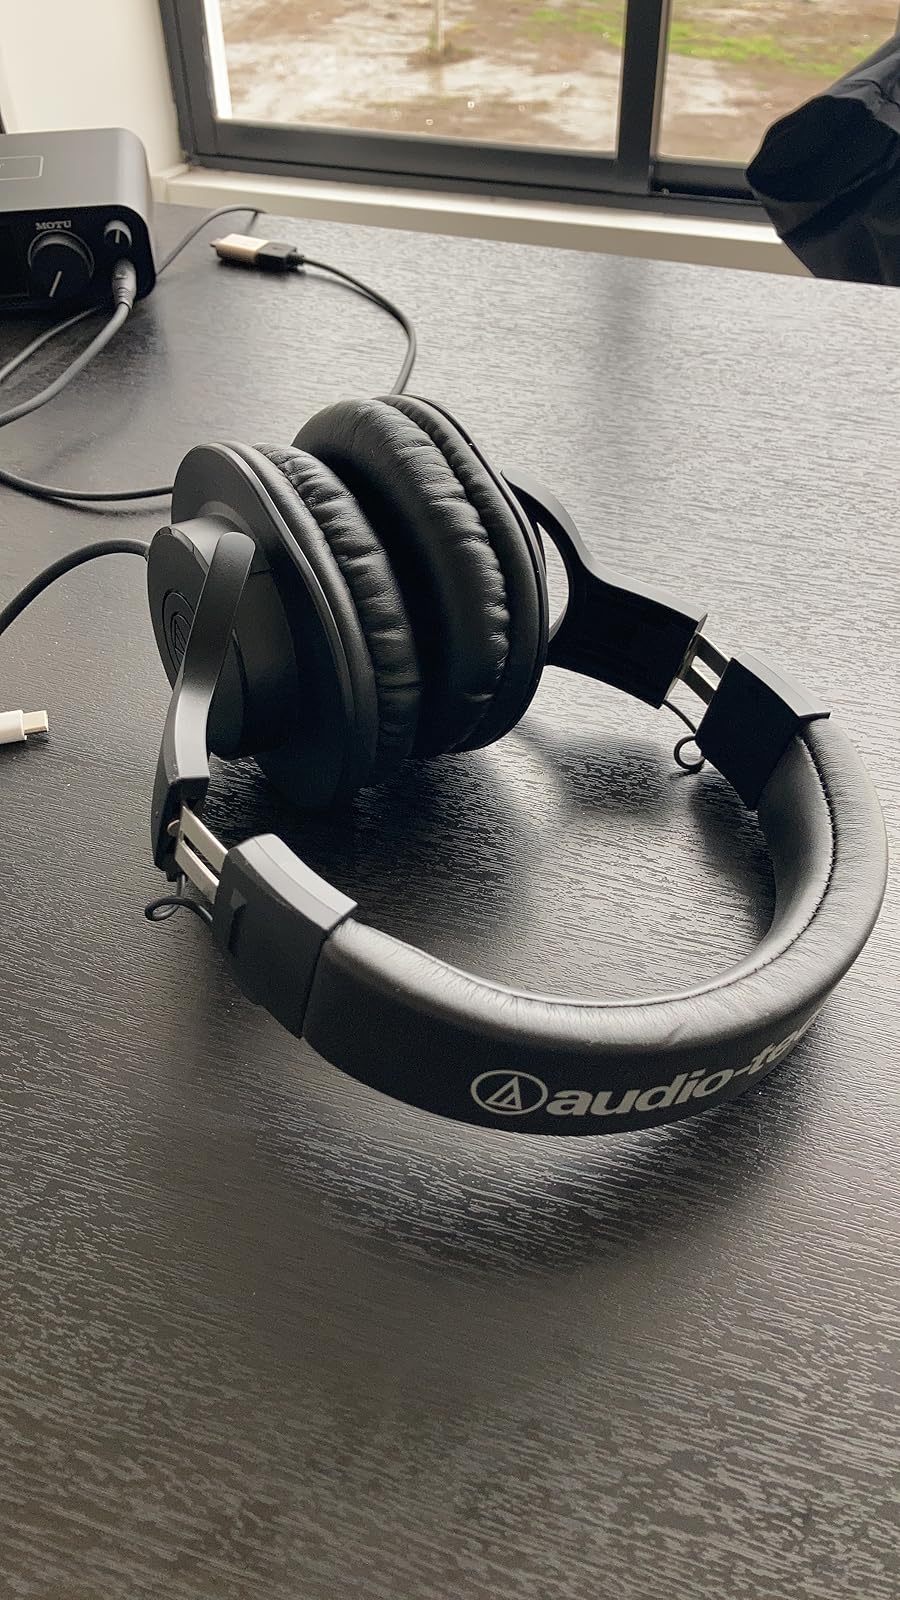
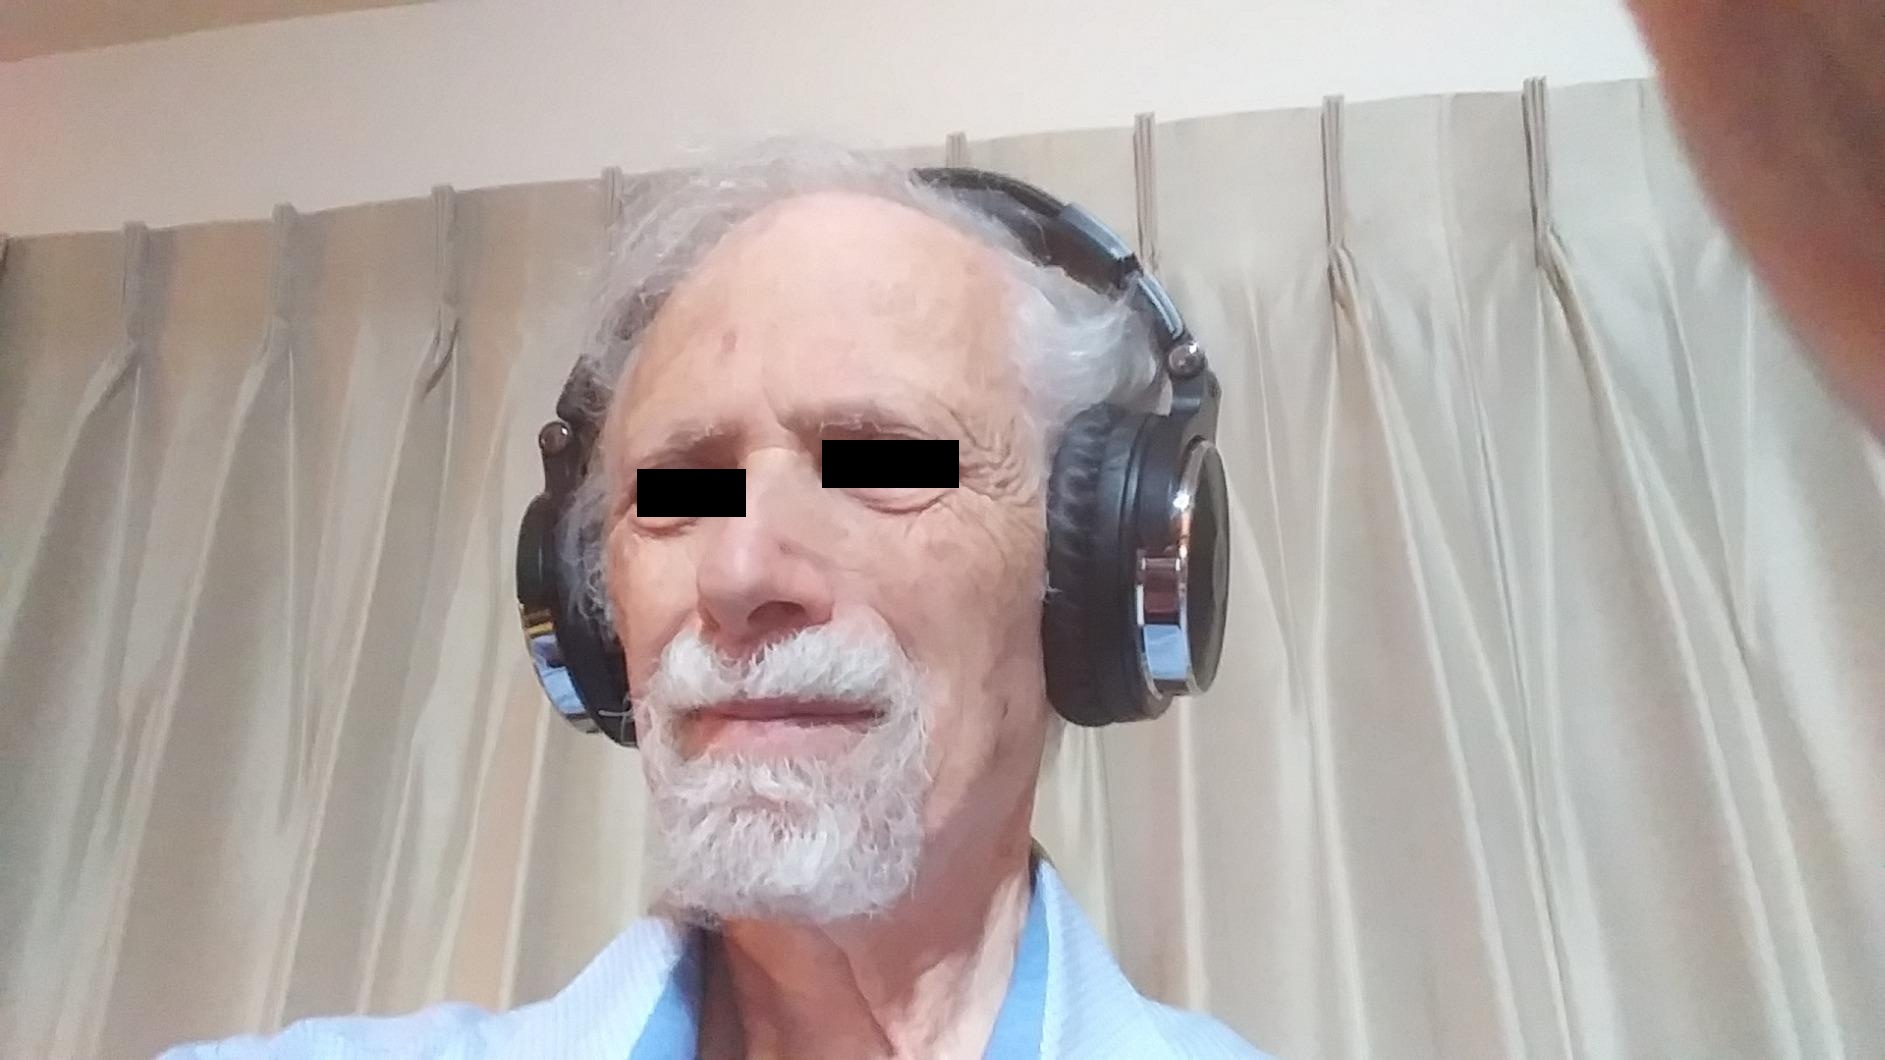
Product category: headphones
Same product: no